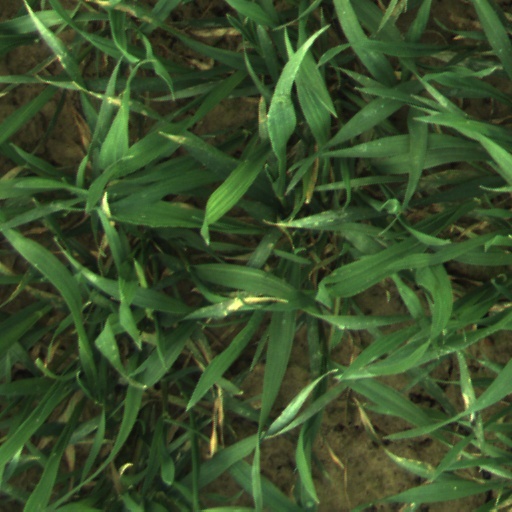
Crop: wheat